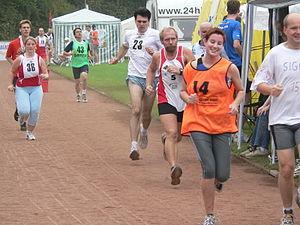
Les 24 Heures de Rodgau est une course de relais qui se tient à Rodgau depuis 1972 et qui a pour objectif de récolter un maximum de dons en faveur des personnes en situation de handicap ou d'associations à but non lucratif.